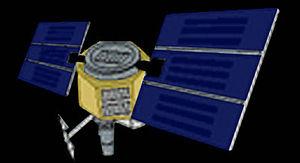
Stratospheric Aerosol and Gas Experiment également désigné sous l'appellation SAGE, AEM 2 ou Explorer 60, est un petit satellite scientifique lancé en 1979 qui a effectué la première mesure globale et détaillée du champ magnétique terrestre. Le satellite développé par la NASA et l'USGS est la première d'une série de trois missions du programme Small Explorer. La charge utile est constituée d'un radiomètre chargé de déterminer la composition de l'atmosphère. Le satellite a fonctionné durant deux ans.